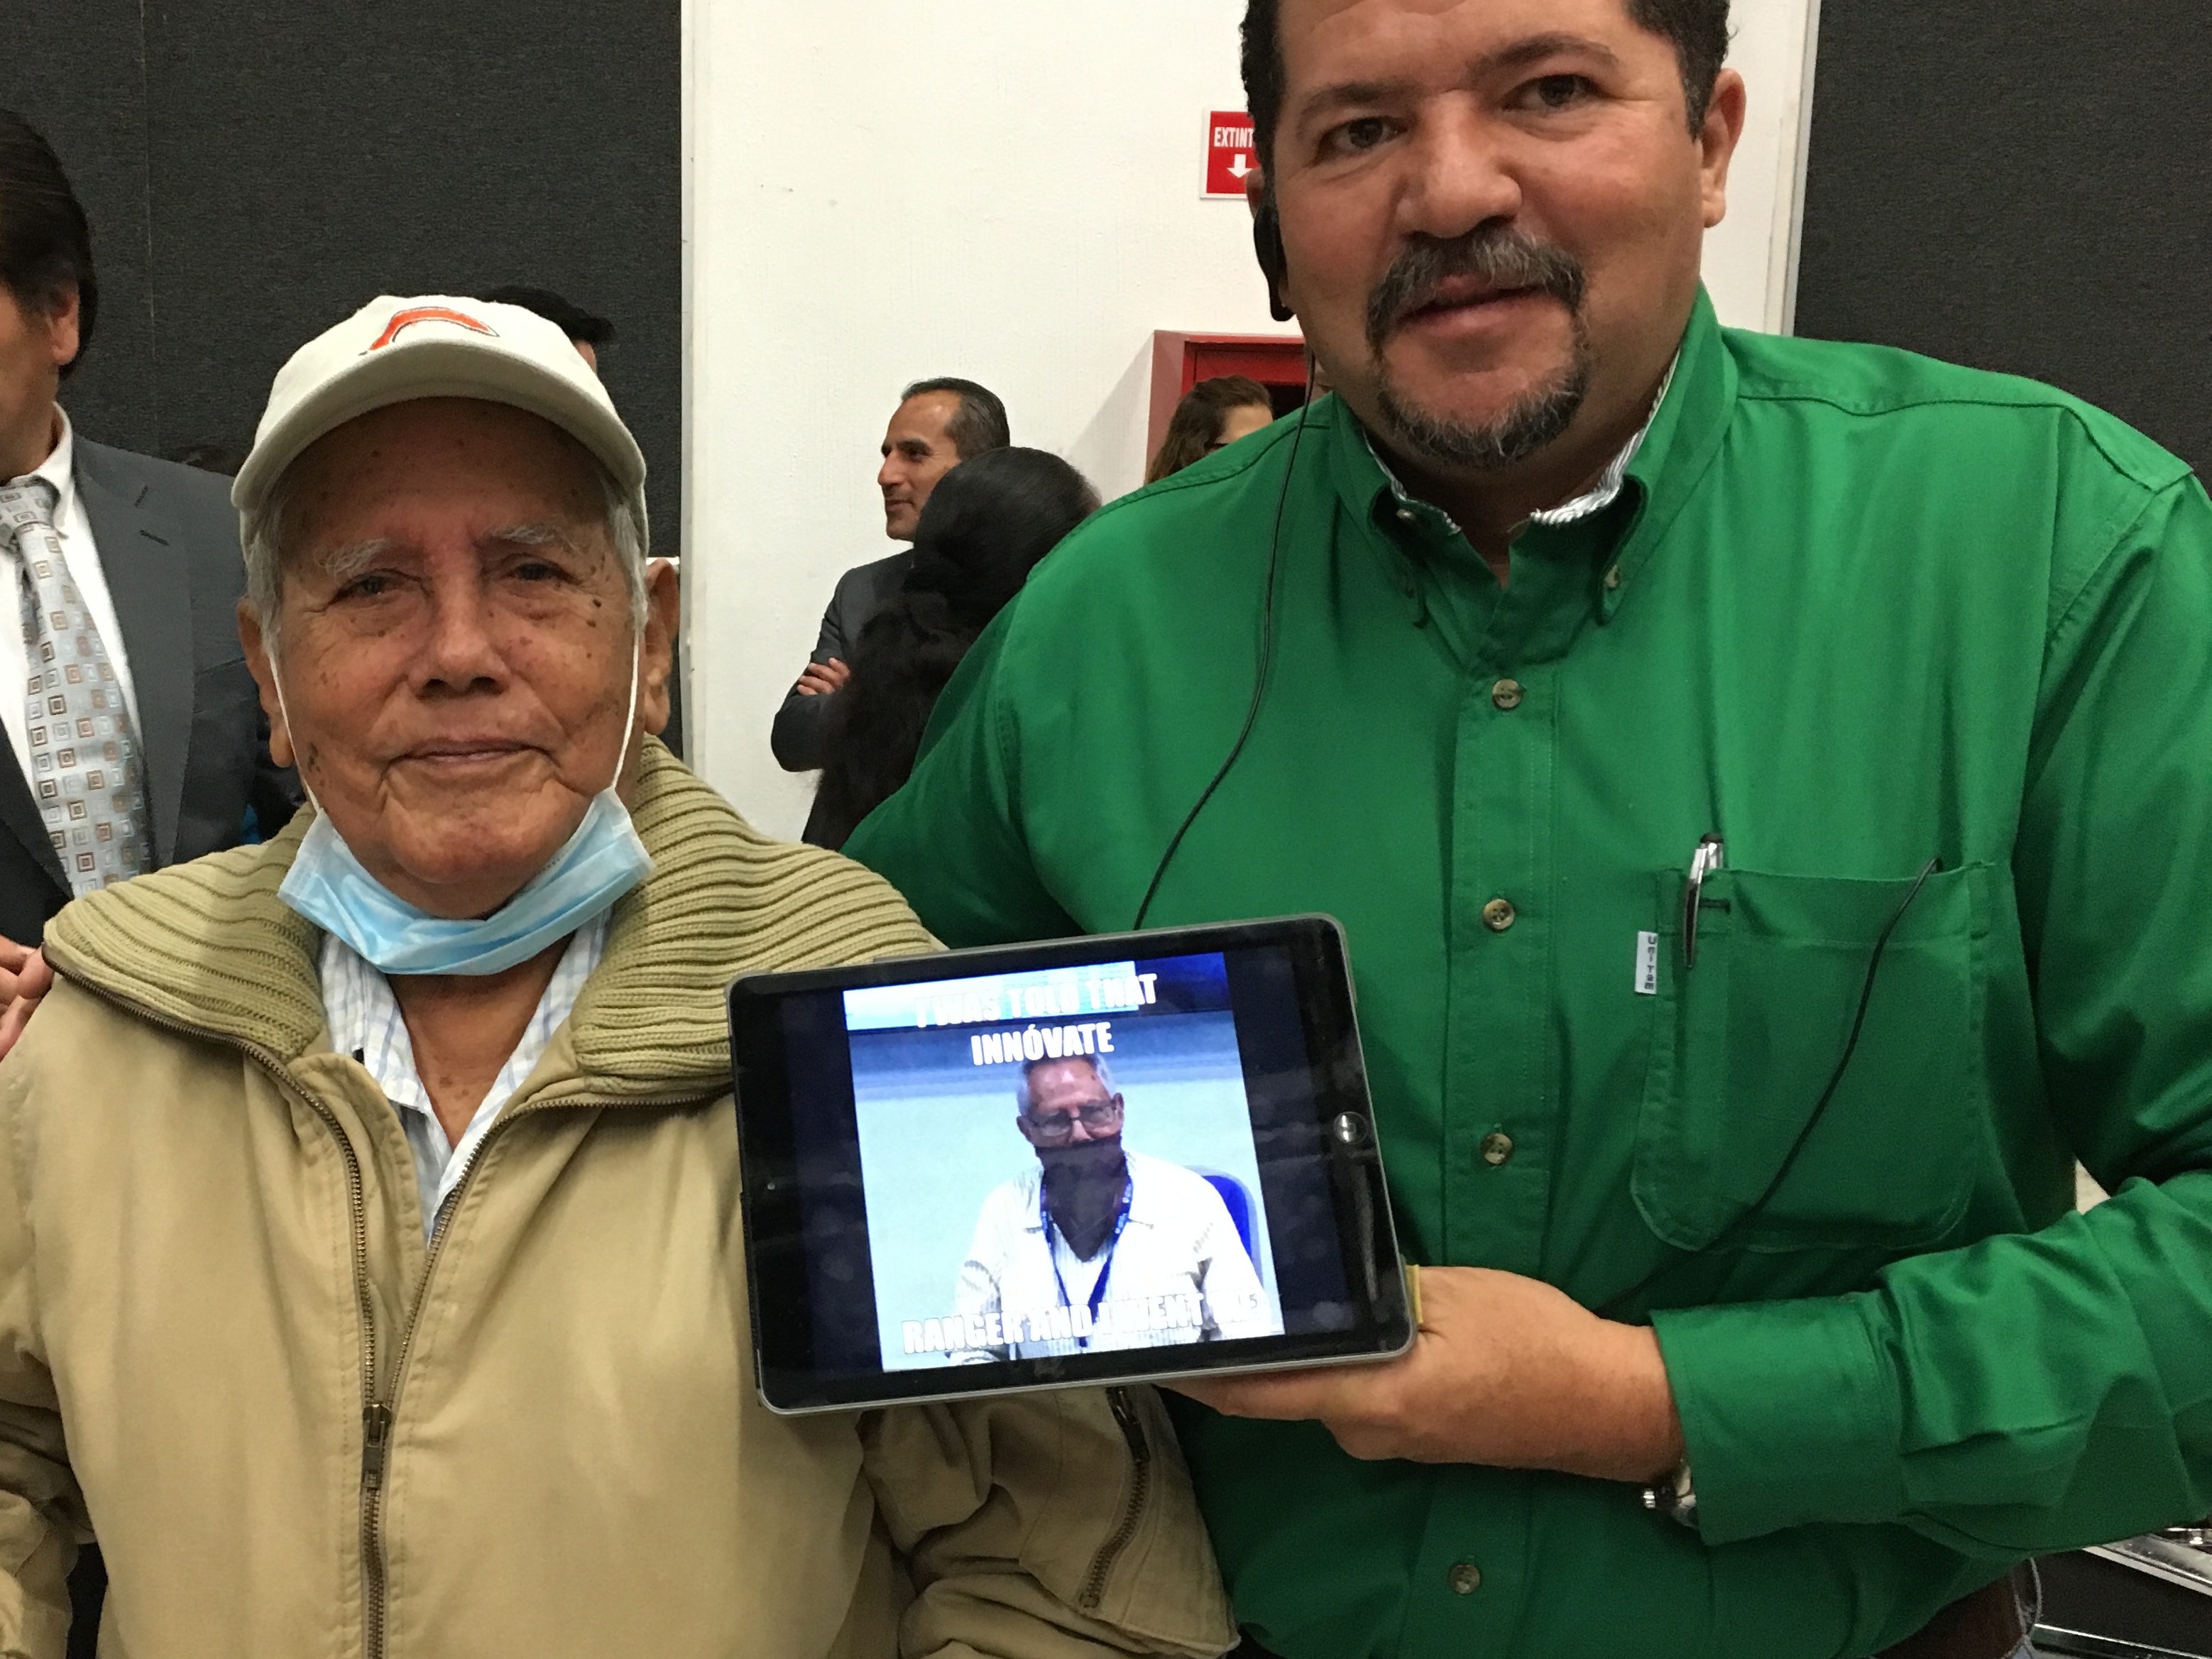
person, udgagora